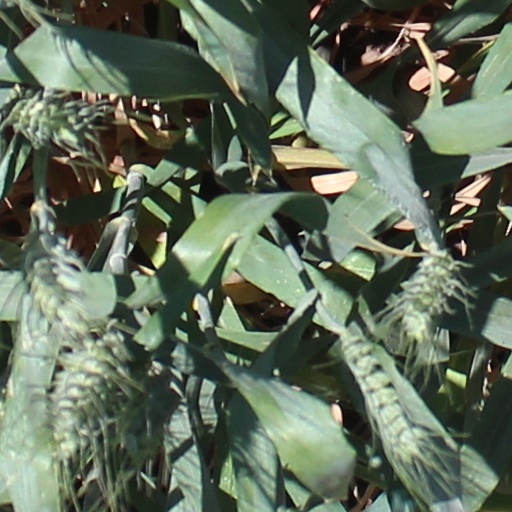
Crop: wheat